Tianyindadao station

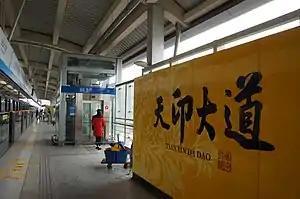

Tianyindadao station, is a station of Line 1 of the Nanjing Metro. It began operations on 28 May 2010, as part of the southern extension of line 1 from to .